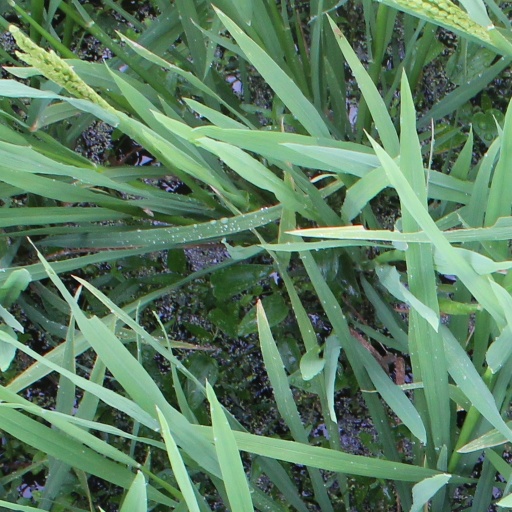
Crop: rice